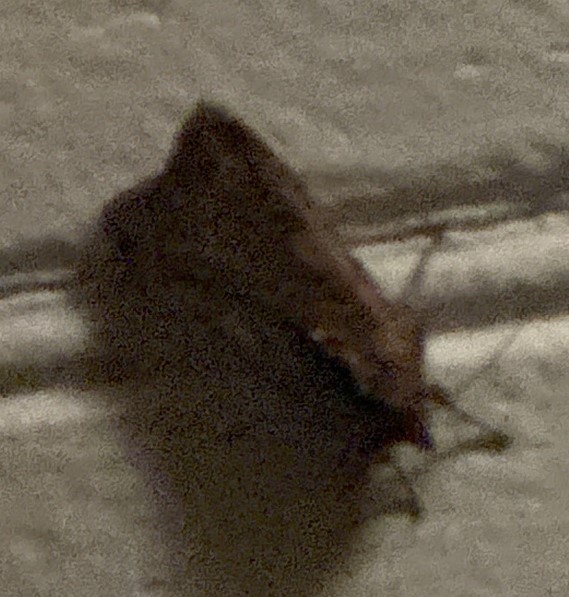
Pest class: cutworms